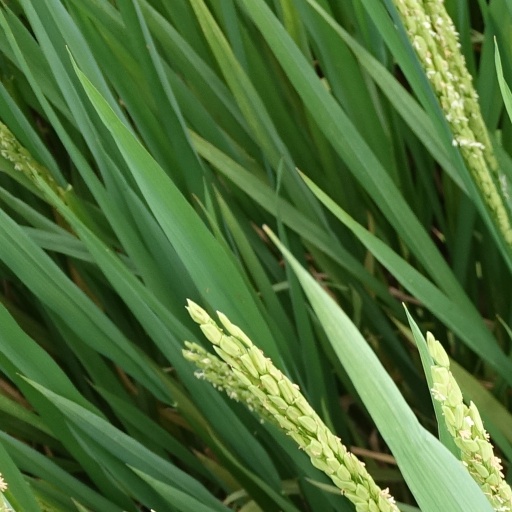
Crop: rice